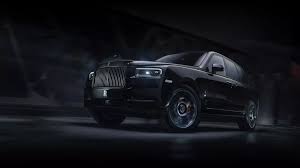
Label: noambulance